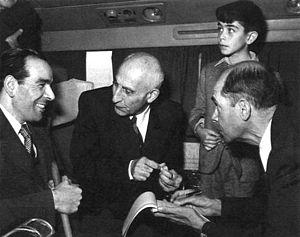
L’opération Ajax est une opération secrète menée par le Royaume-Uni et les États-Unis en 1953, exécutée par la CIA et le MI6, visant à renverser le Premier ministre d'Iran, Mohammad Mossadegh, pour le remplacer par le général Fazlollah Zahedi, et plus largement désigne les événements qui ont agité l'Iran du 15 au 19 août 1953, le plan AJAX n'ayant eu lieu pour ainsi dire que dans la nuit du 15 au 16 août. Le plan fut approuvé par le Premier ministre britannique Winston Churchill le 1ᵉʳ juillet 1953, et par le président des États-Unis Dwight D. Eisenhower le 11 juillet 1953. Le plan s'appuya sur de nombreux collaborateurs, des membres éminents du clergé, la majorité des membres du Parlement iranien et le Chah, lesquels soutinrent l'armée iranienne.